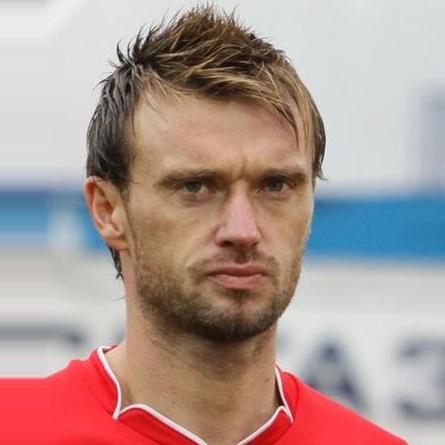
Age: 33